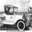
Label: automobile